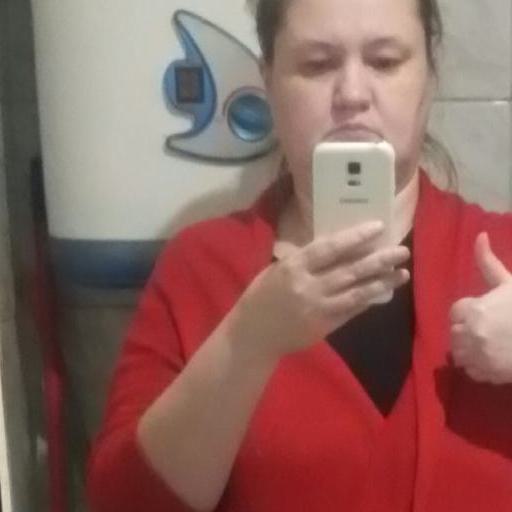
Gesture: no_gesture